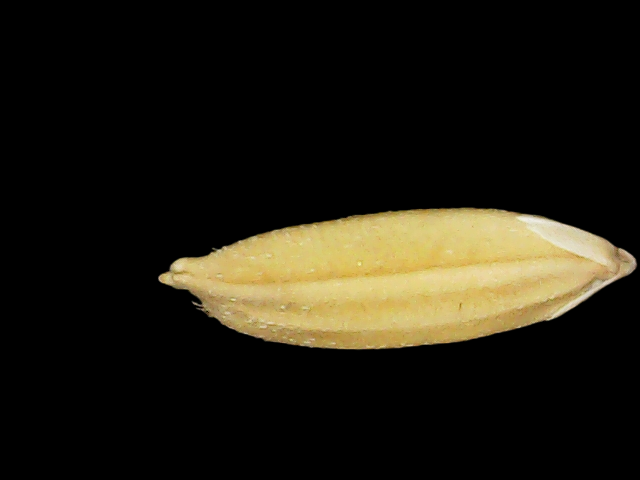
Rice variety: Binadhan24